Describe the emotion expressed in this image:  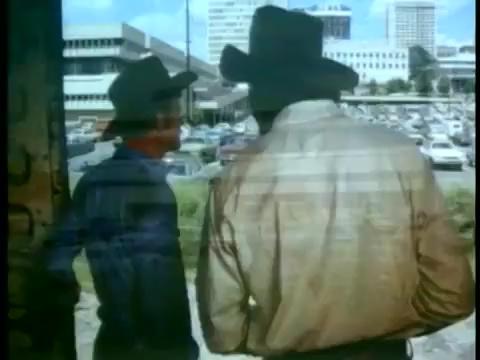
This person displays Fear, valence and arousal with low intensity.